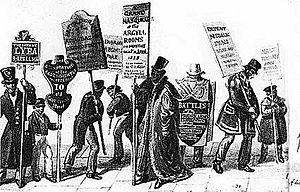
George Johann Scharf est un peintre, aquarelliste, lithographe et illustrateur scientifique qui a passé l'essentiel de sa carrière en Grande-Bretagne.